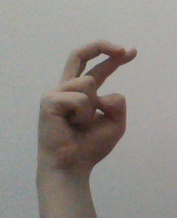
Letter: zay